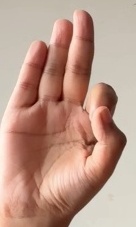
ASL sign: F